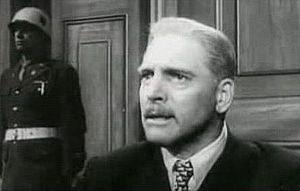
Jugement à Nuremberg est un film américain réalisé par Stanley Kramer, sorti en 1961. Il s'inspire du procès des juges qui mirent en œuvre la loi nazie, un des procès de Nuremberg, qui eut lieu en 1947.
Burt Lancaster [bɝt ˈlænkæstɚ], né le 2 novembre 1913 à New York et mort le 20 octobre 1994 à Los Angeles, est un acteur et réalisateur américain.